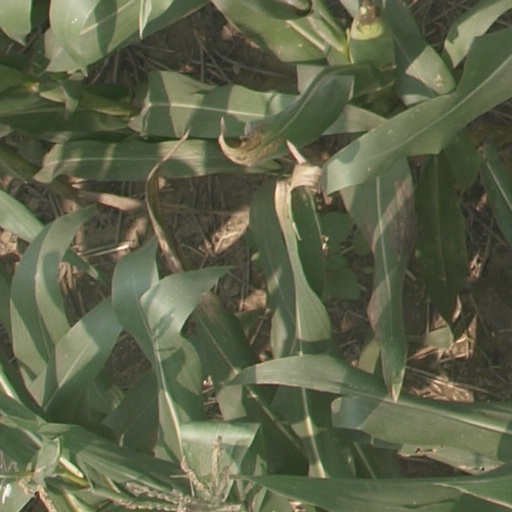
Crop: maize; corn